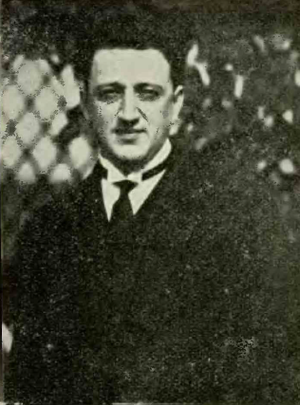
Jerzy Stanisław Rudlicki est un pilote et ingénieur aéronautique polonais.